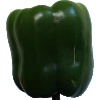
Label: Pepper Green 1